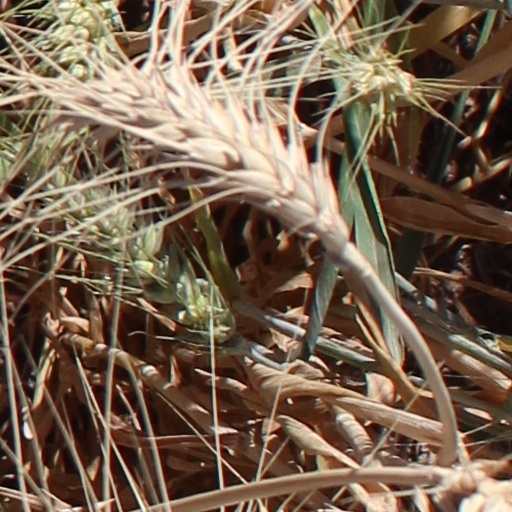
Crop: wheat